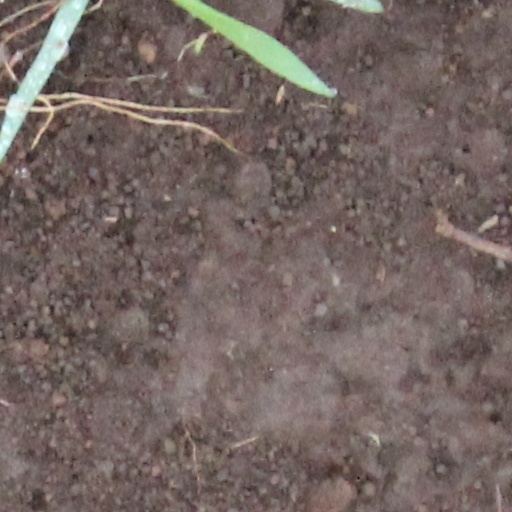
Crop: wheat